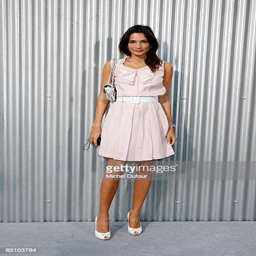
model attends the summer show